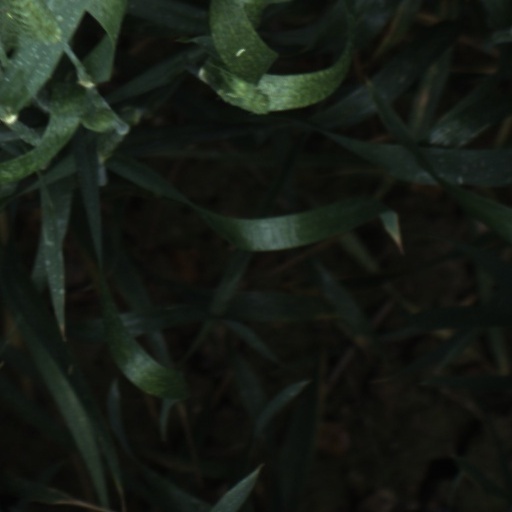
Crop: wheat